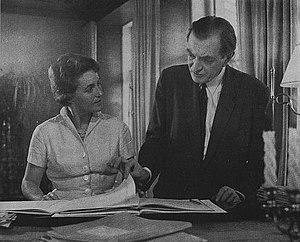
Alexandre Tcherepnine (1899-1977) et la pianiste Margrit Weber (1924-2001) à Zurich en 1959.
Margrit Weber née Hartmann le 24 février 1924 à Ebnat-Kappel et morte le 2 novembre 2001 à Zollikon est une pianiste suisse.